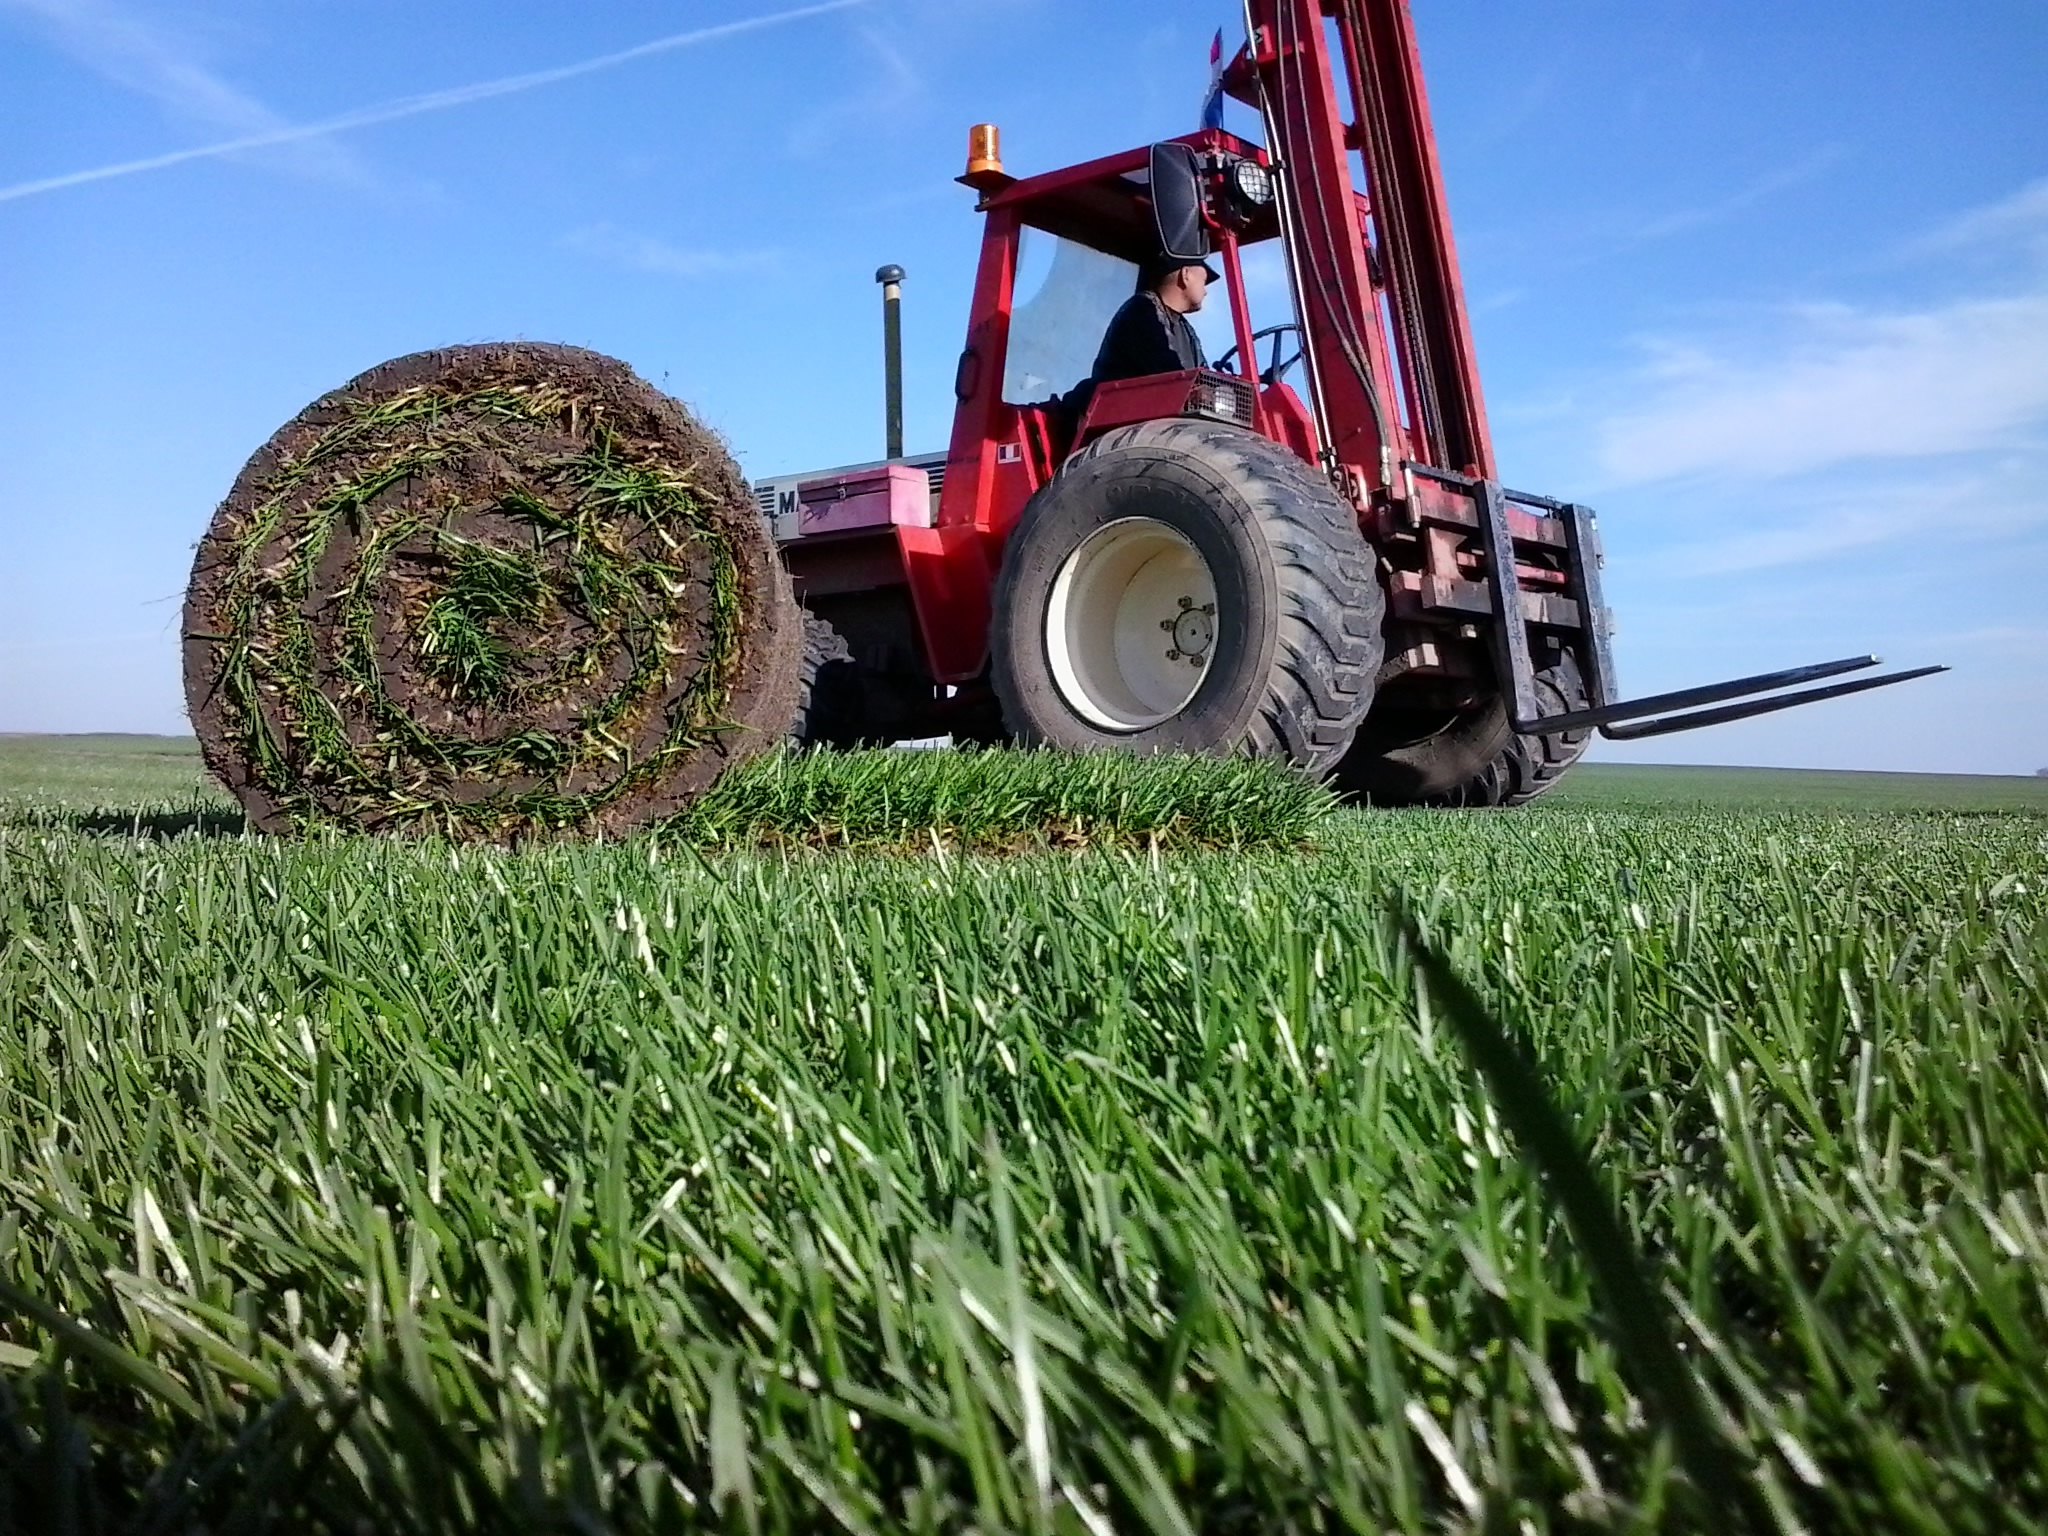
grass, plant, field, farm, lawn, vehicle, crop, soil, agriculture, cool image, grassland, roll, i, rural area, staffage, grass family